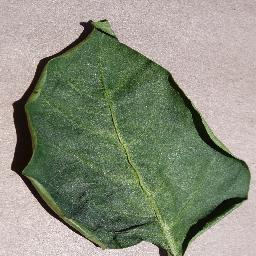
Label: Pepper,_bell___healthy